Scotch College, Melbourne

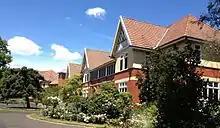
One of the three boarding houses - School House (2012)

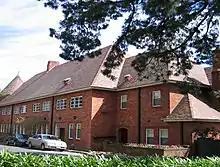
One of the three boarding houses - Arthur Robinson House (2014)

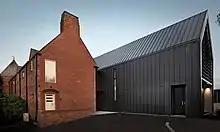
Isabella Lawson Lodge, home of the Dean of Boarding

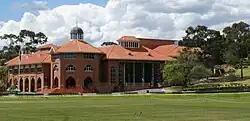
The music and drama school - named the James Forbes Academy after the School's founder James Forbes (2009)

Scotch has been a boarding school since its foundation. Today the School caters for 160 boarders of whom around 70% are drawn from around Australia and 30% are from overseas. The boarding precinct is on "The Hill" which overlooks the Senior School at the main Hawthorn campus. There are three boarding houses: "School House", "McMeckan House" and "Arthur Robinson House". Both "School House" and "McMeckan House" were built as the gift of Anthony Mackie, and his brother and sisters, in memory of their uncle Captain James McMeckan. "Arthur Robinson House" is named after a Chairman of the School Council, Sir Arthur Robinson.